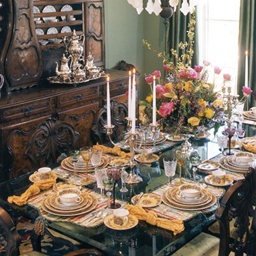
Room type: dining_room